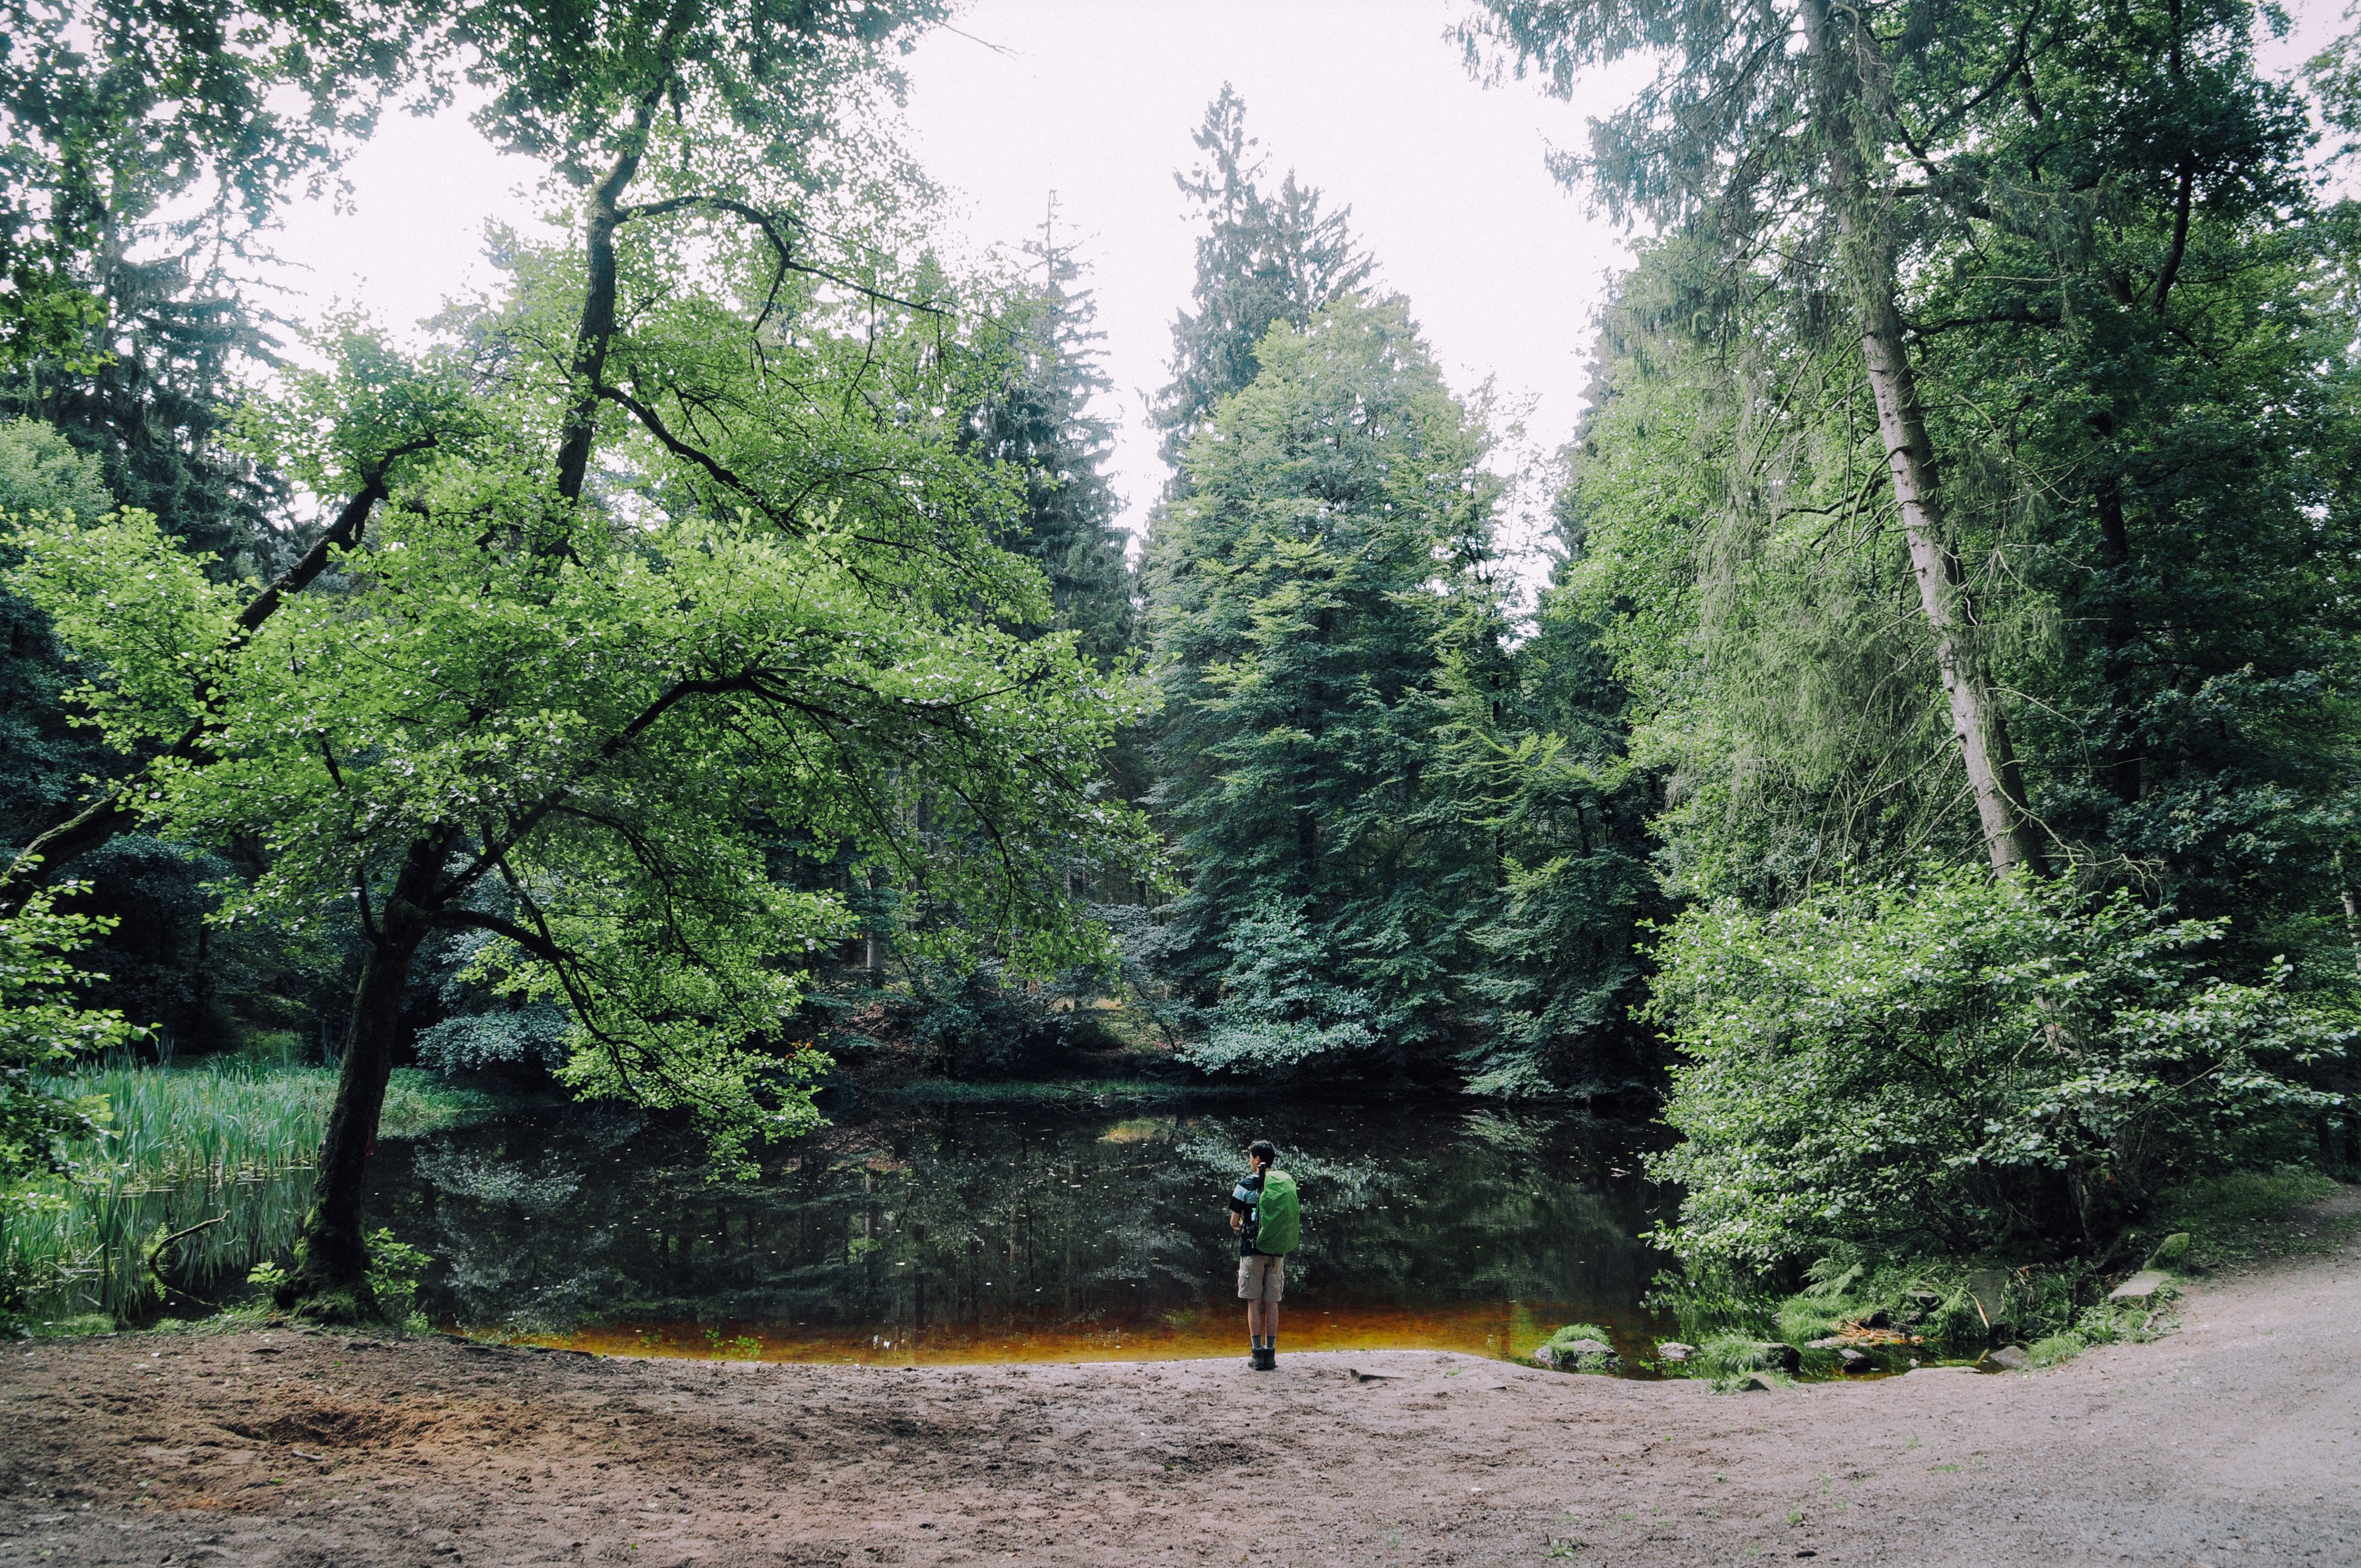
tree, forest, wilderness, plant, wood, trail, lake, jungle, rucksack, rainforest, woodland, habitat, ecosystem, biome, old growth forest, natural environment, woody plant, temperate broadleaf and mixed forest, temperate coniferous forest